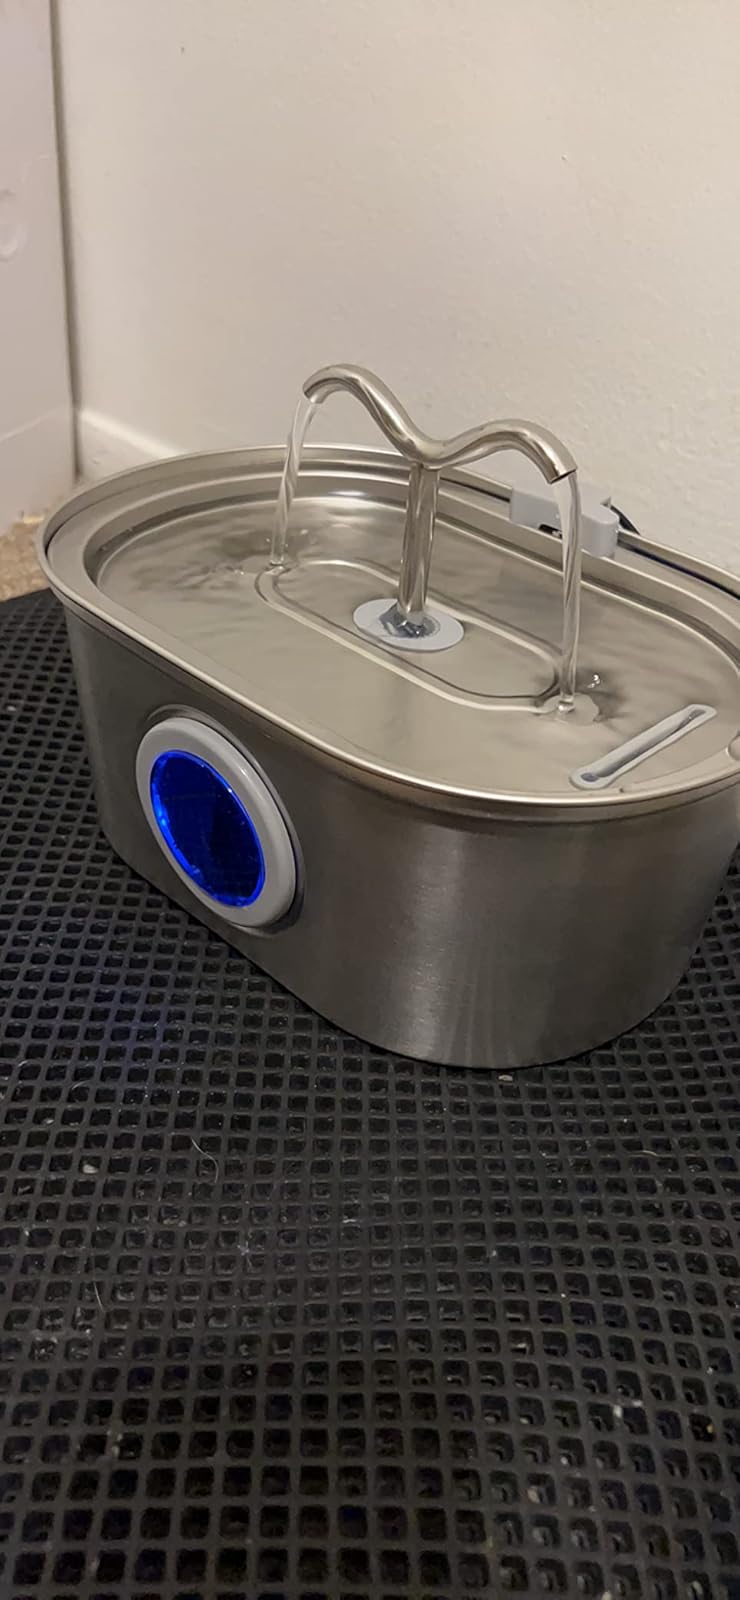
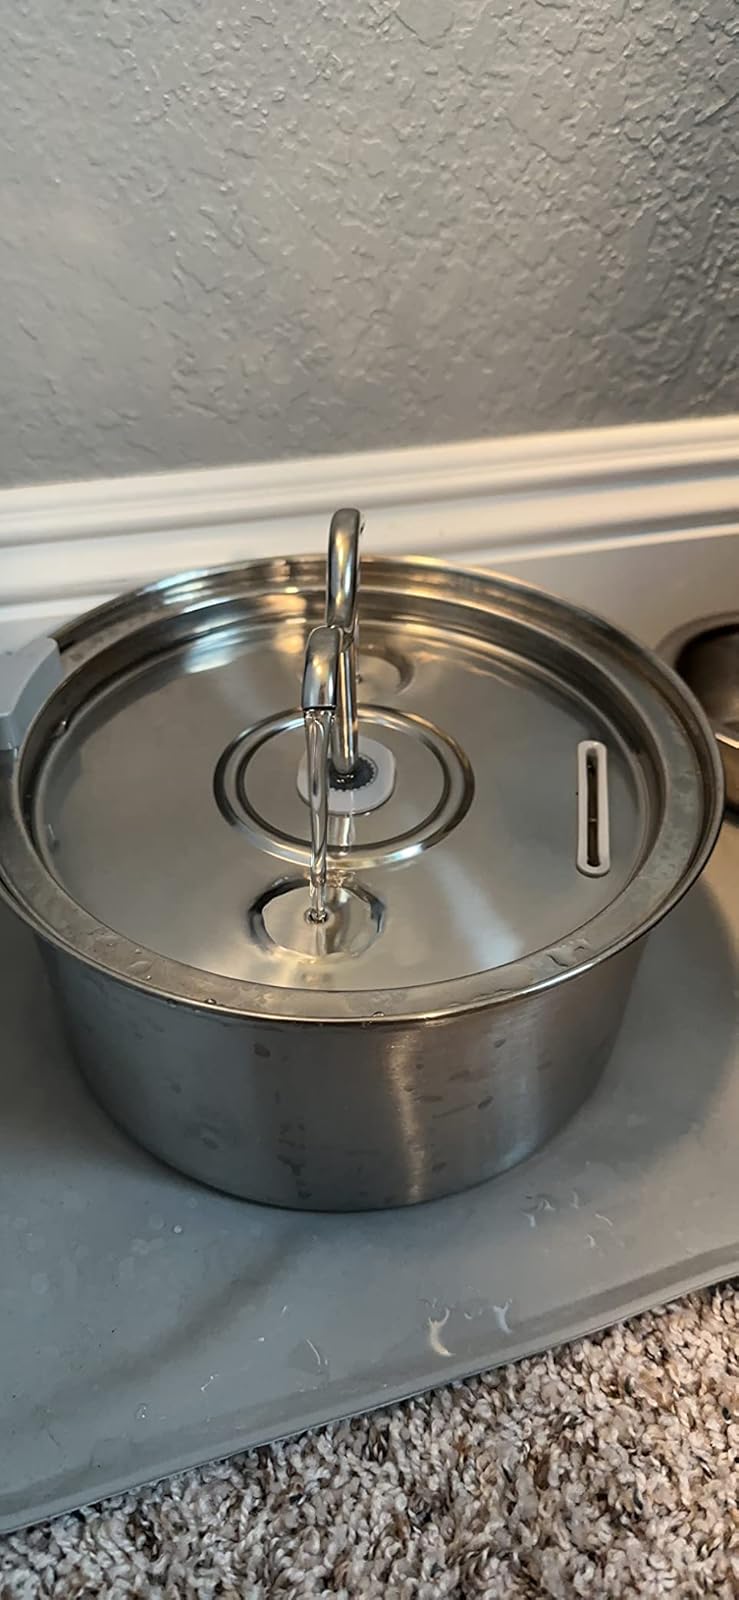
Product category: items_bowl
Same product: no